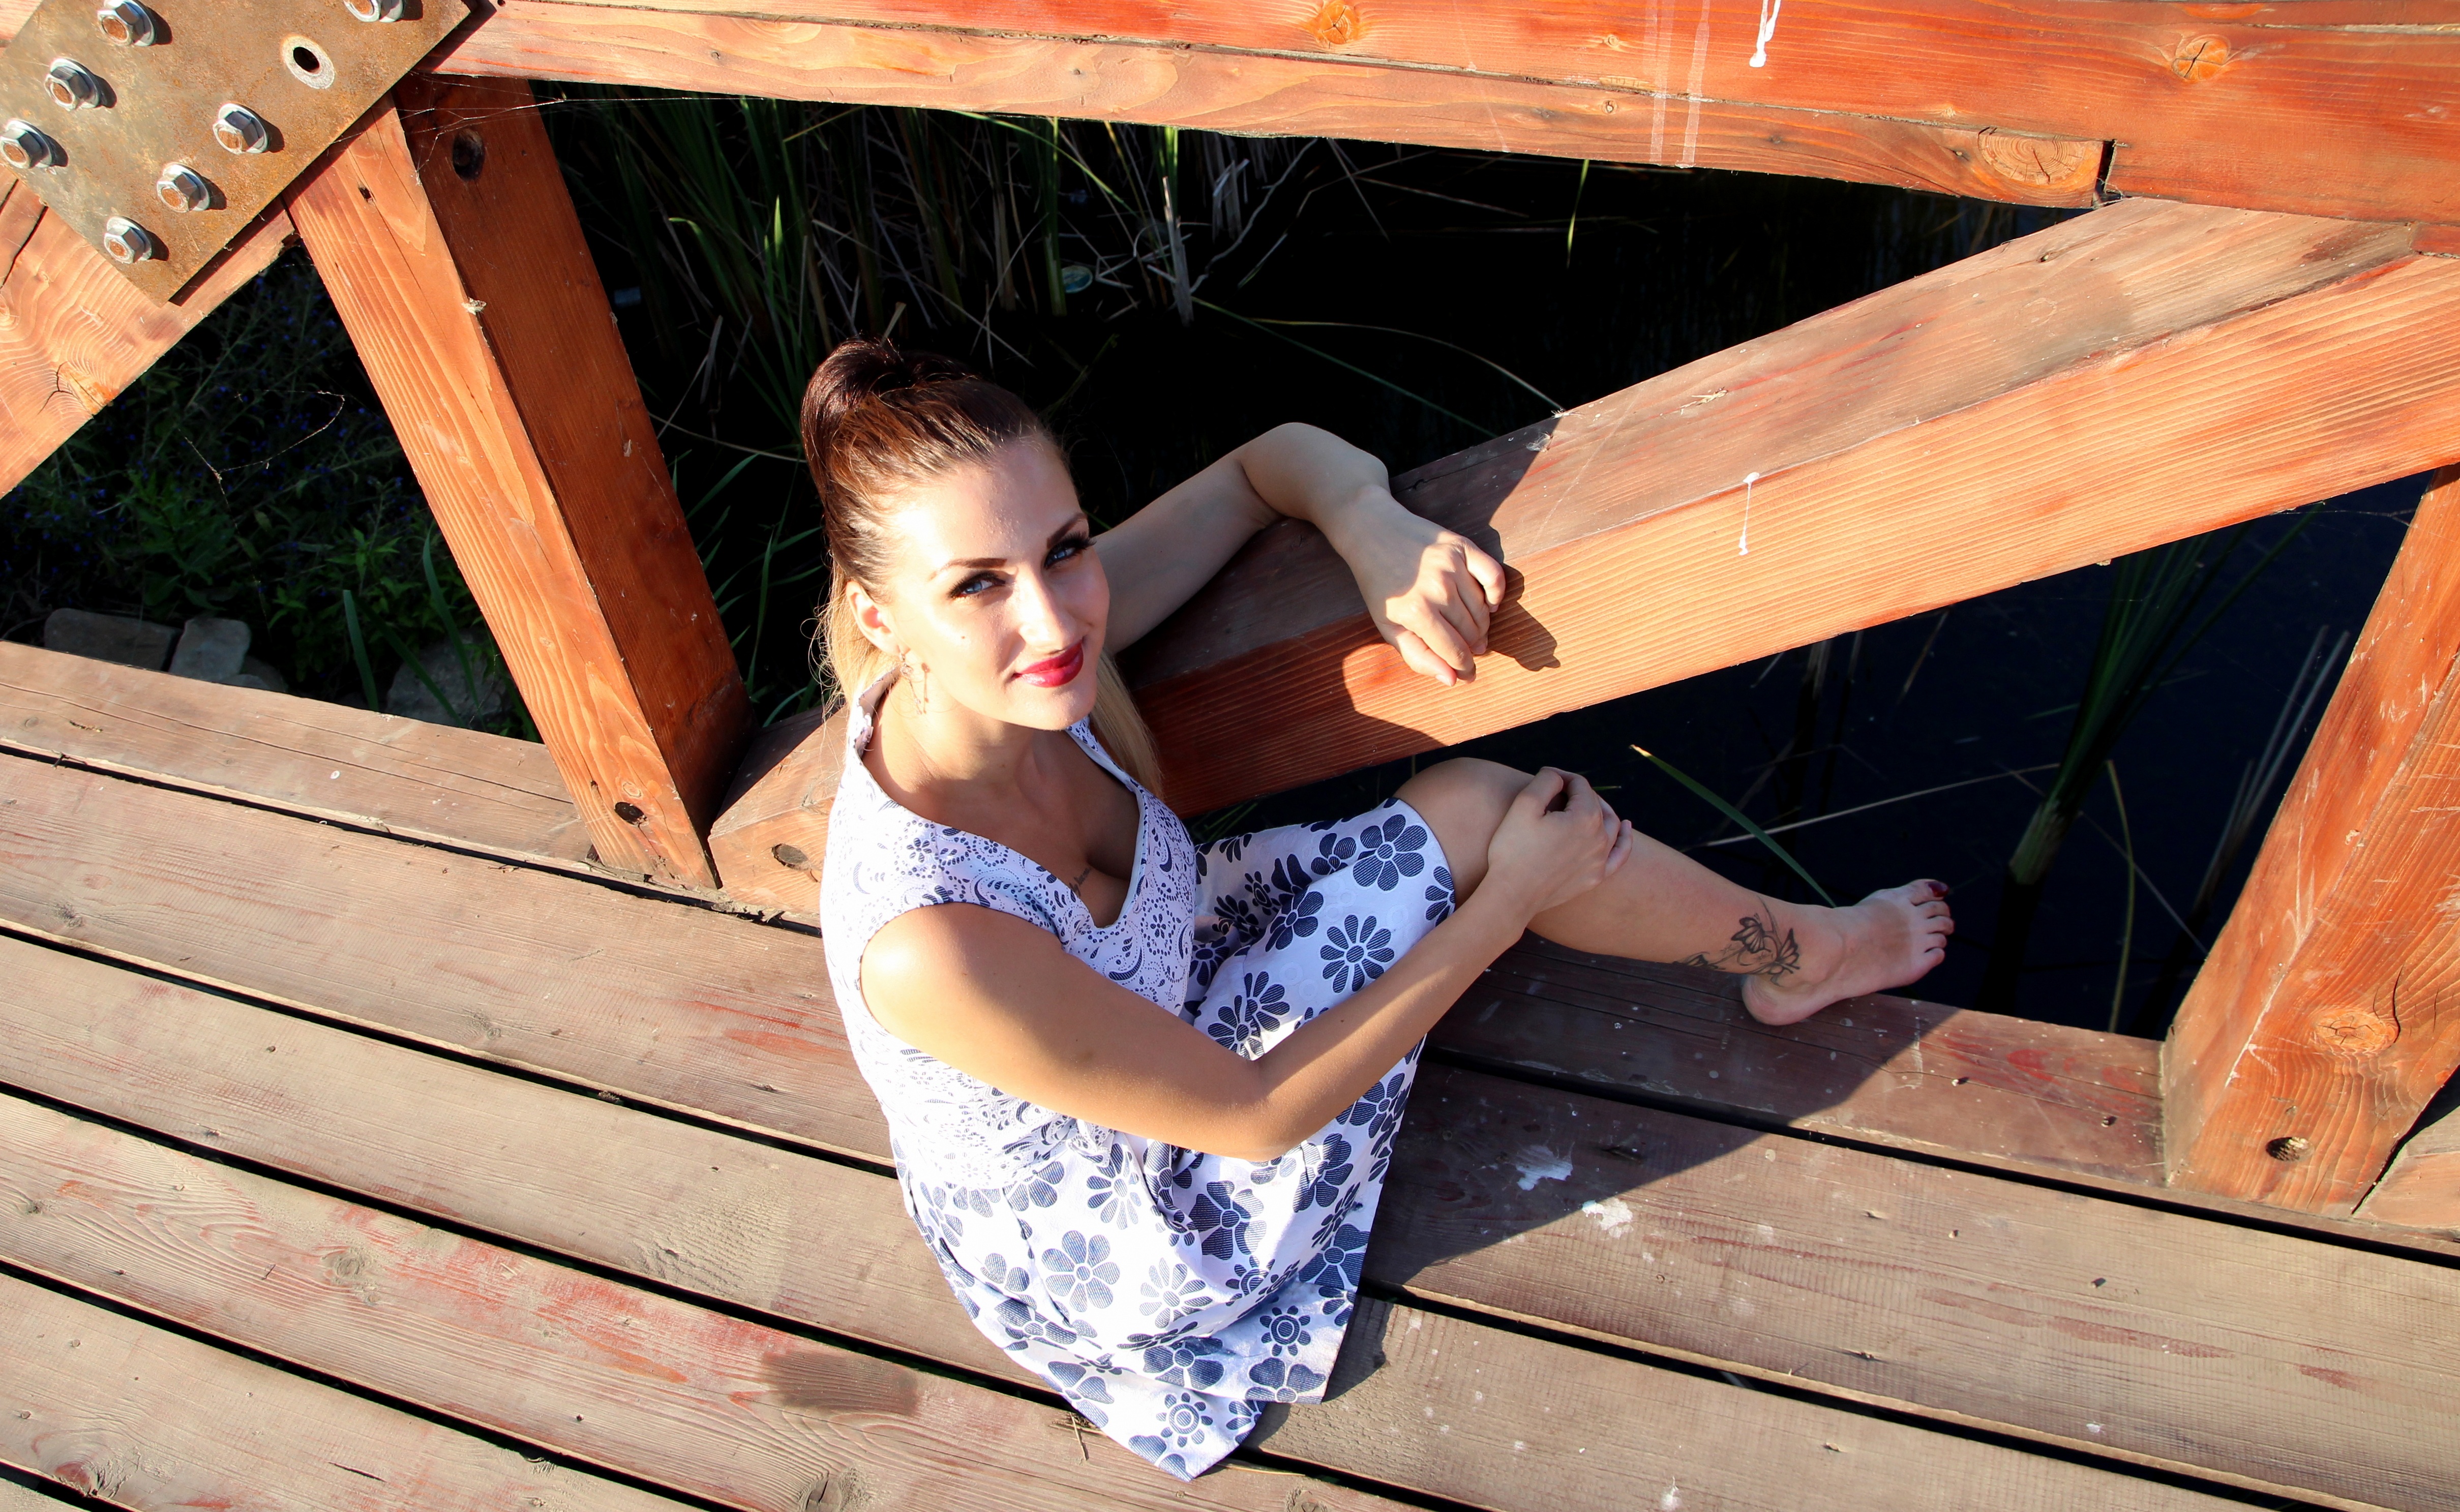
person, girl, woman, bridge, summer, model, sitting, blonde, smile, dress, photograph, beauty, photo shoot, human positions